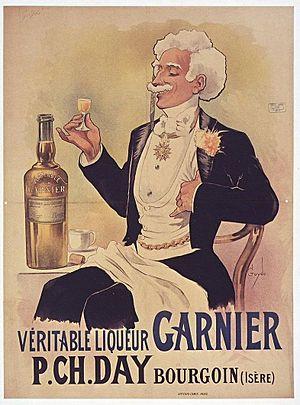
Guydo est un peintre, affichiste, dessinateur et illustrateur français.